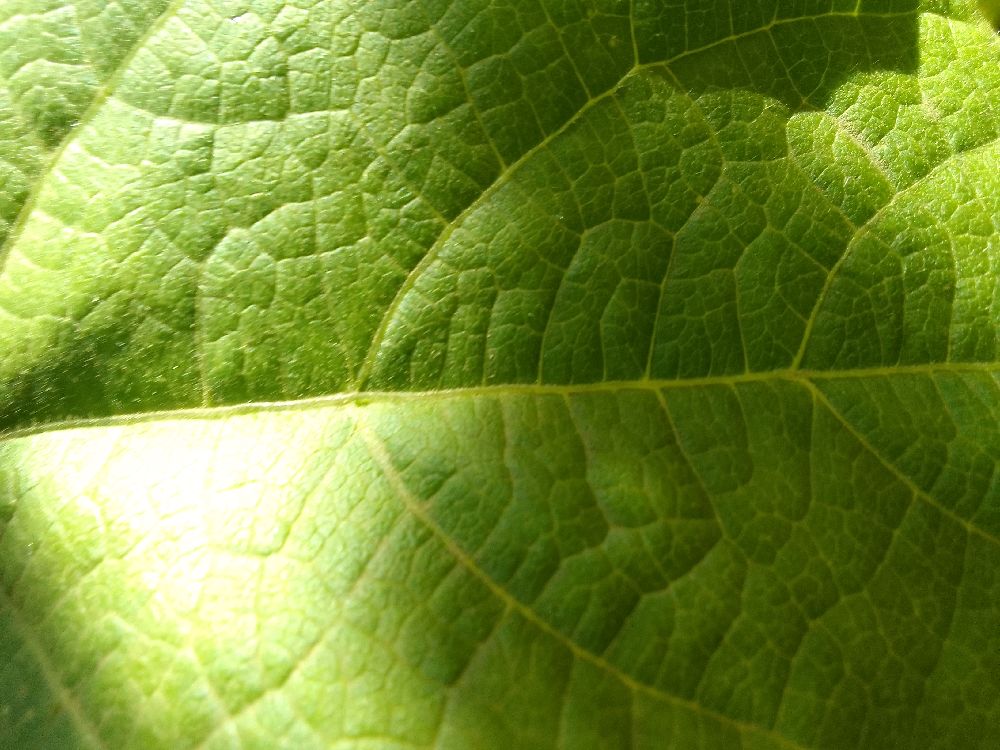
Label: healthy